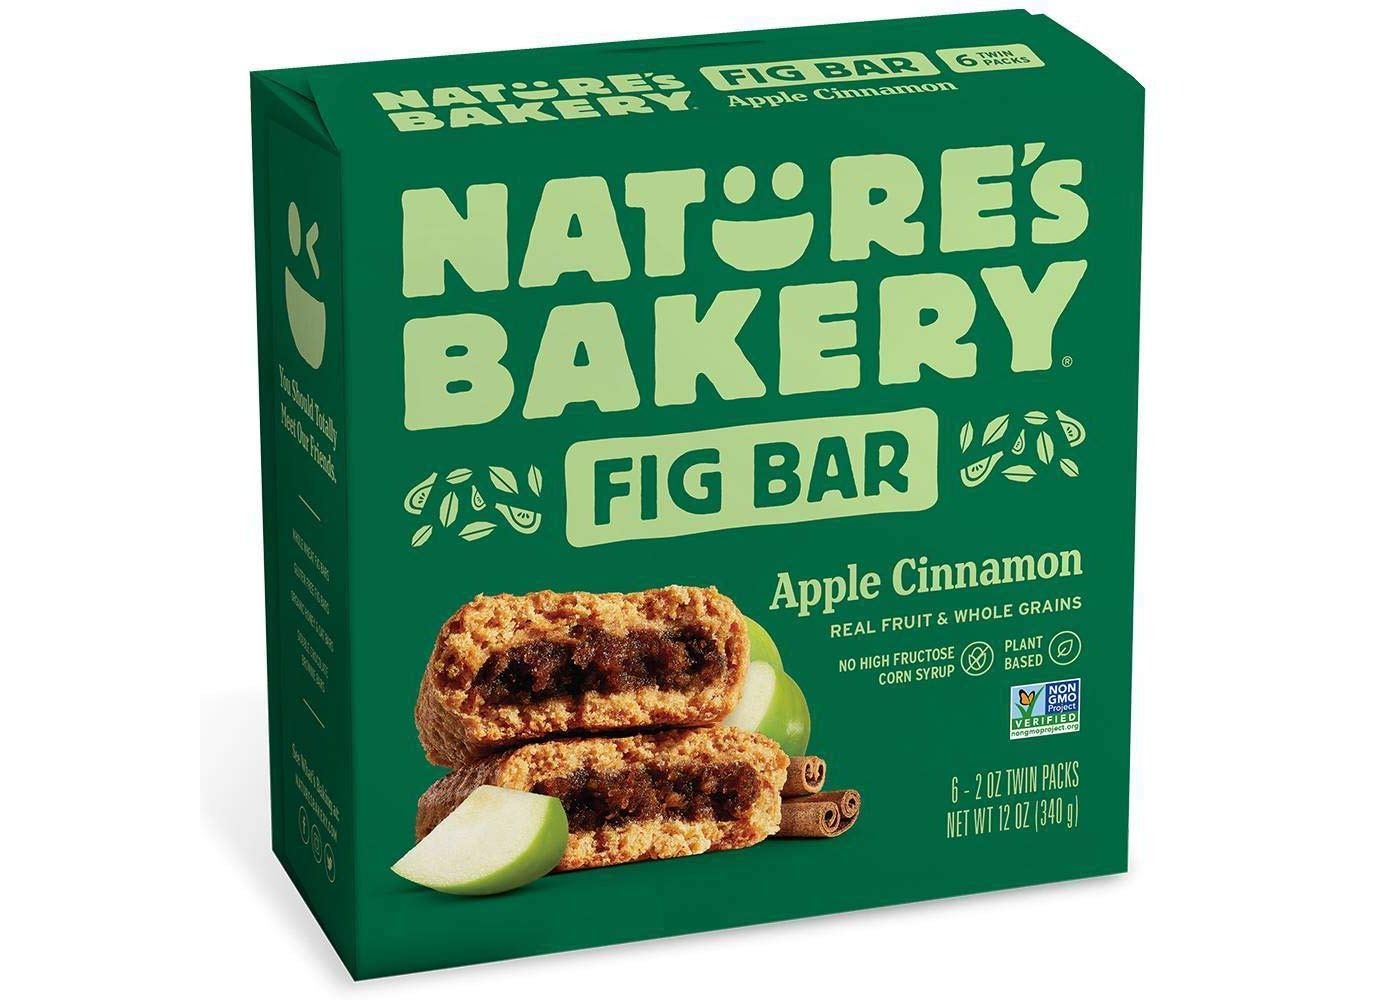
Item Name: Nature's Bakery Apple Cinnamon Real Fruit, Whole Grain Fig Bar - 6 ct. (12 oz.)
Value: 12.0
Unit: Ounce

Price: 8.64